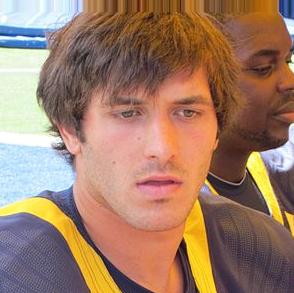
Age: 22